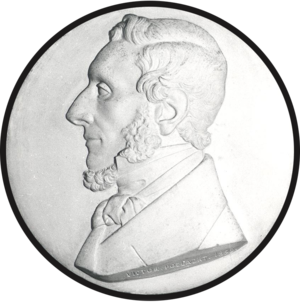
Eugène van Dievoet (1804-1858) époux de Hortense Poelaert (1815-1900), médaillon en plâtre par Victor Poelaert
Joseph Poelaert, officier de l'ordre de Léopold, chevalier de la Légion d’honneur, membre agrégé de l'Académie royale des beaux-arts d'Anvers, est un architecte belge né à Bruxelles le 21 mars 1817 rue du Marché au Charbon nᵒ 1028, et qui succomba à l'âge de 62 ans en plein labeur le 3 novembre 1879 à cinq heures du matin en son domicile, boulevard de Waterloo nᵒ 13, des suites d’une congestion cérébrale.
Denis Victor Poelaert est un sculpteur belge né à Bruxelles en 1820 et mort le samedi 1ᵉʳ octobre 1859 à 39 ans.
La famille Van Dievoet est une famille belge inscrite aux registres de la bourgeoisie de Bruxelles dès le XVIIᵉ siècle et issue des sept Lignages de Bruxelles. Sa filiation suivie est établie depuis 1650. Elle forma à la fin du XVIIᵉ siècle un rameau parisien connu sous le nom de Van Dievoet dit Vandive, éteint en 1802.
Henri Van Dievoet est un architecte belge, prix de Rome, Grand Prix d'architecture de la Ville de Bruxelles, né à Bruxelles, au 77 rue de Laeken, le 19 janvier 1869 et mort dans sa ville natale le 24 avril 1931.